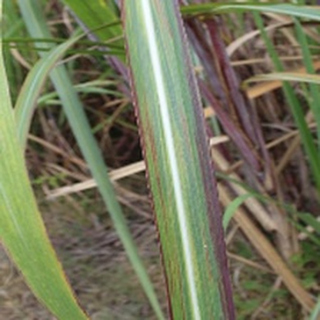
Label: sugarcane_bacterial_blight